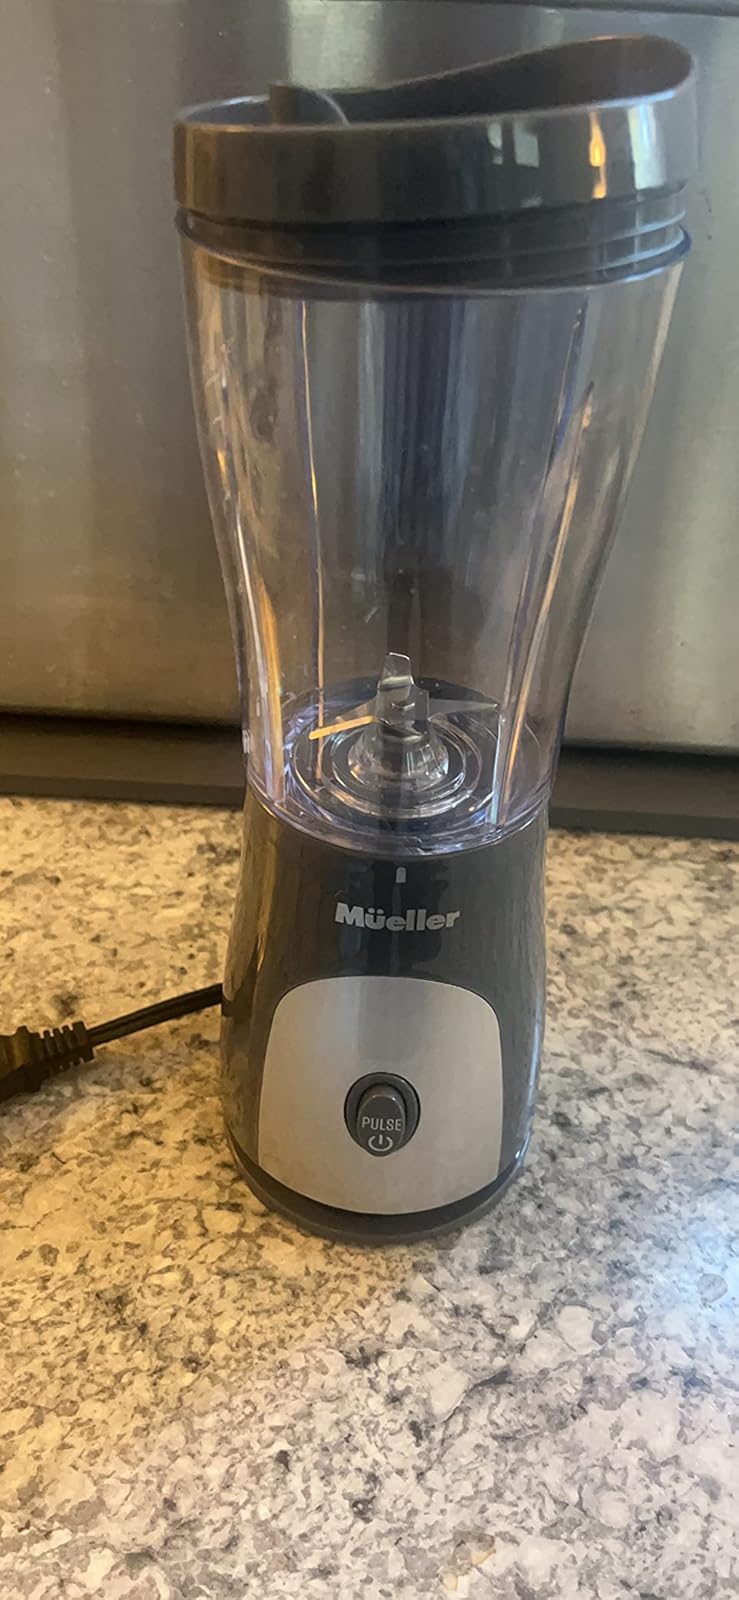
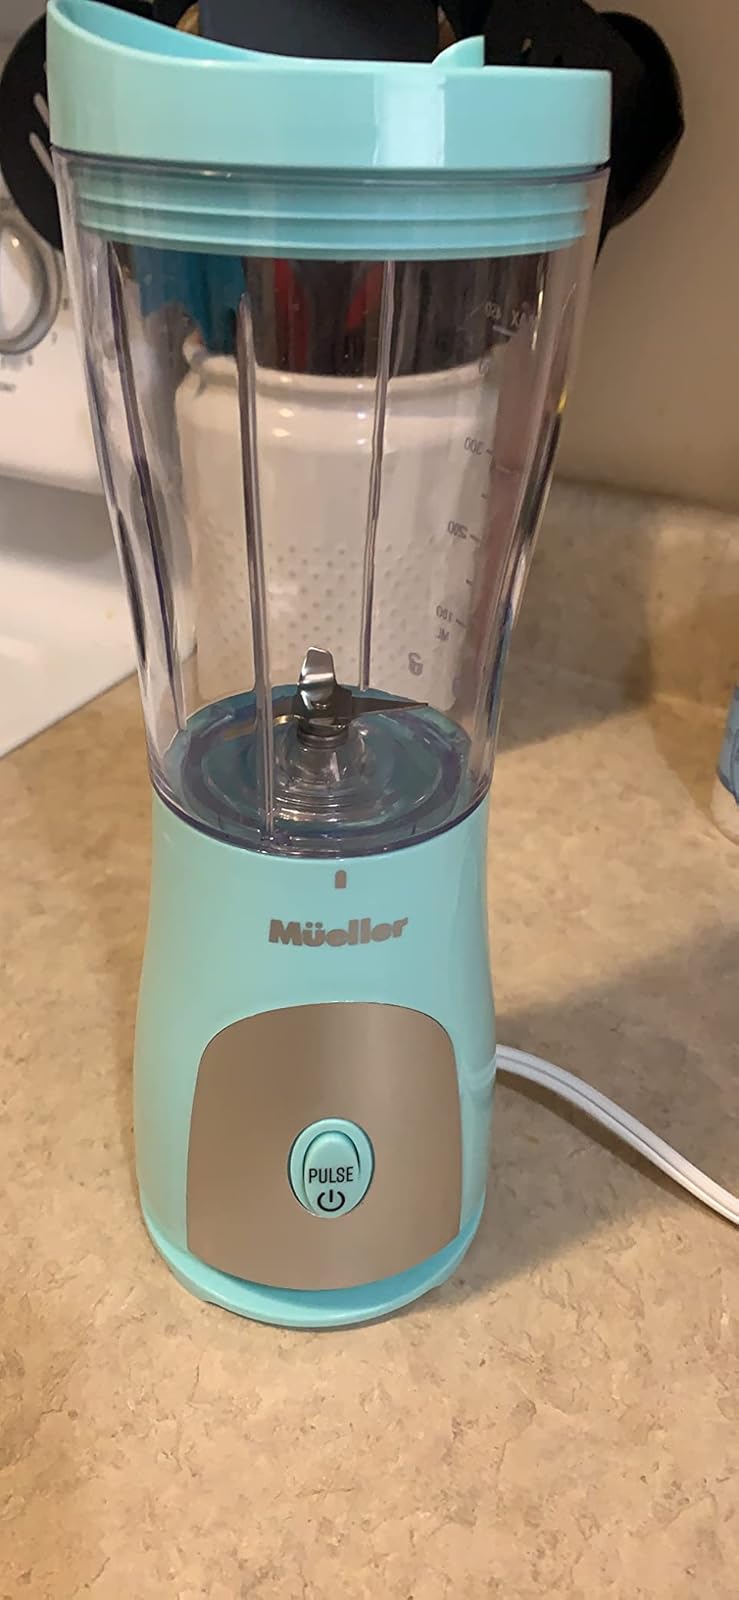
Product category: items_blender
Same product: no